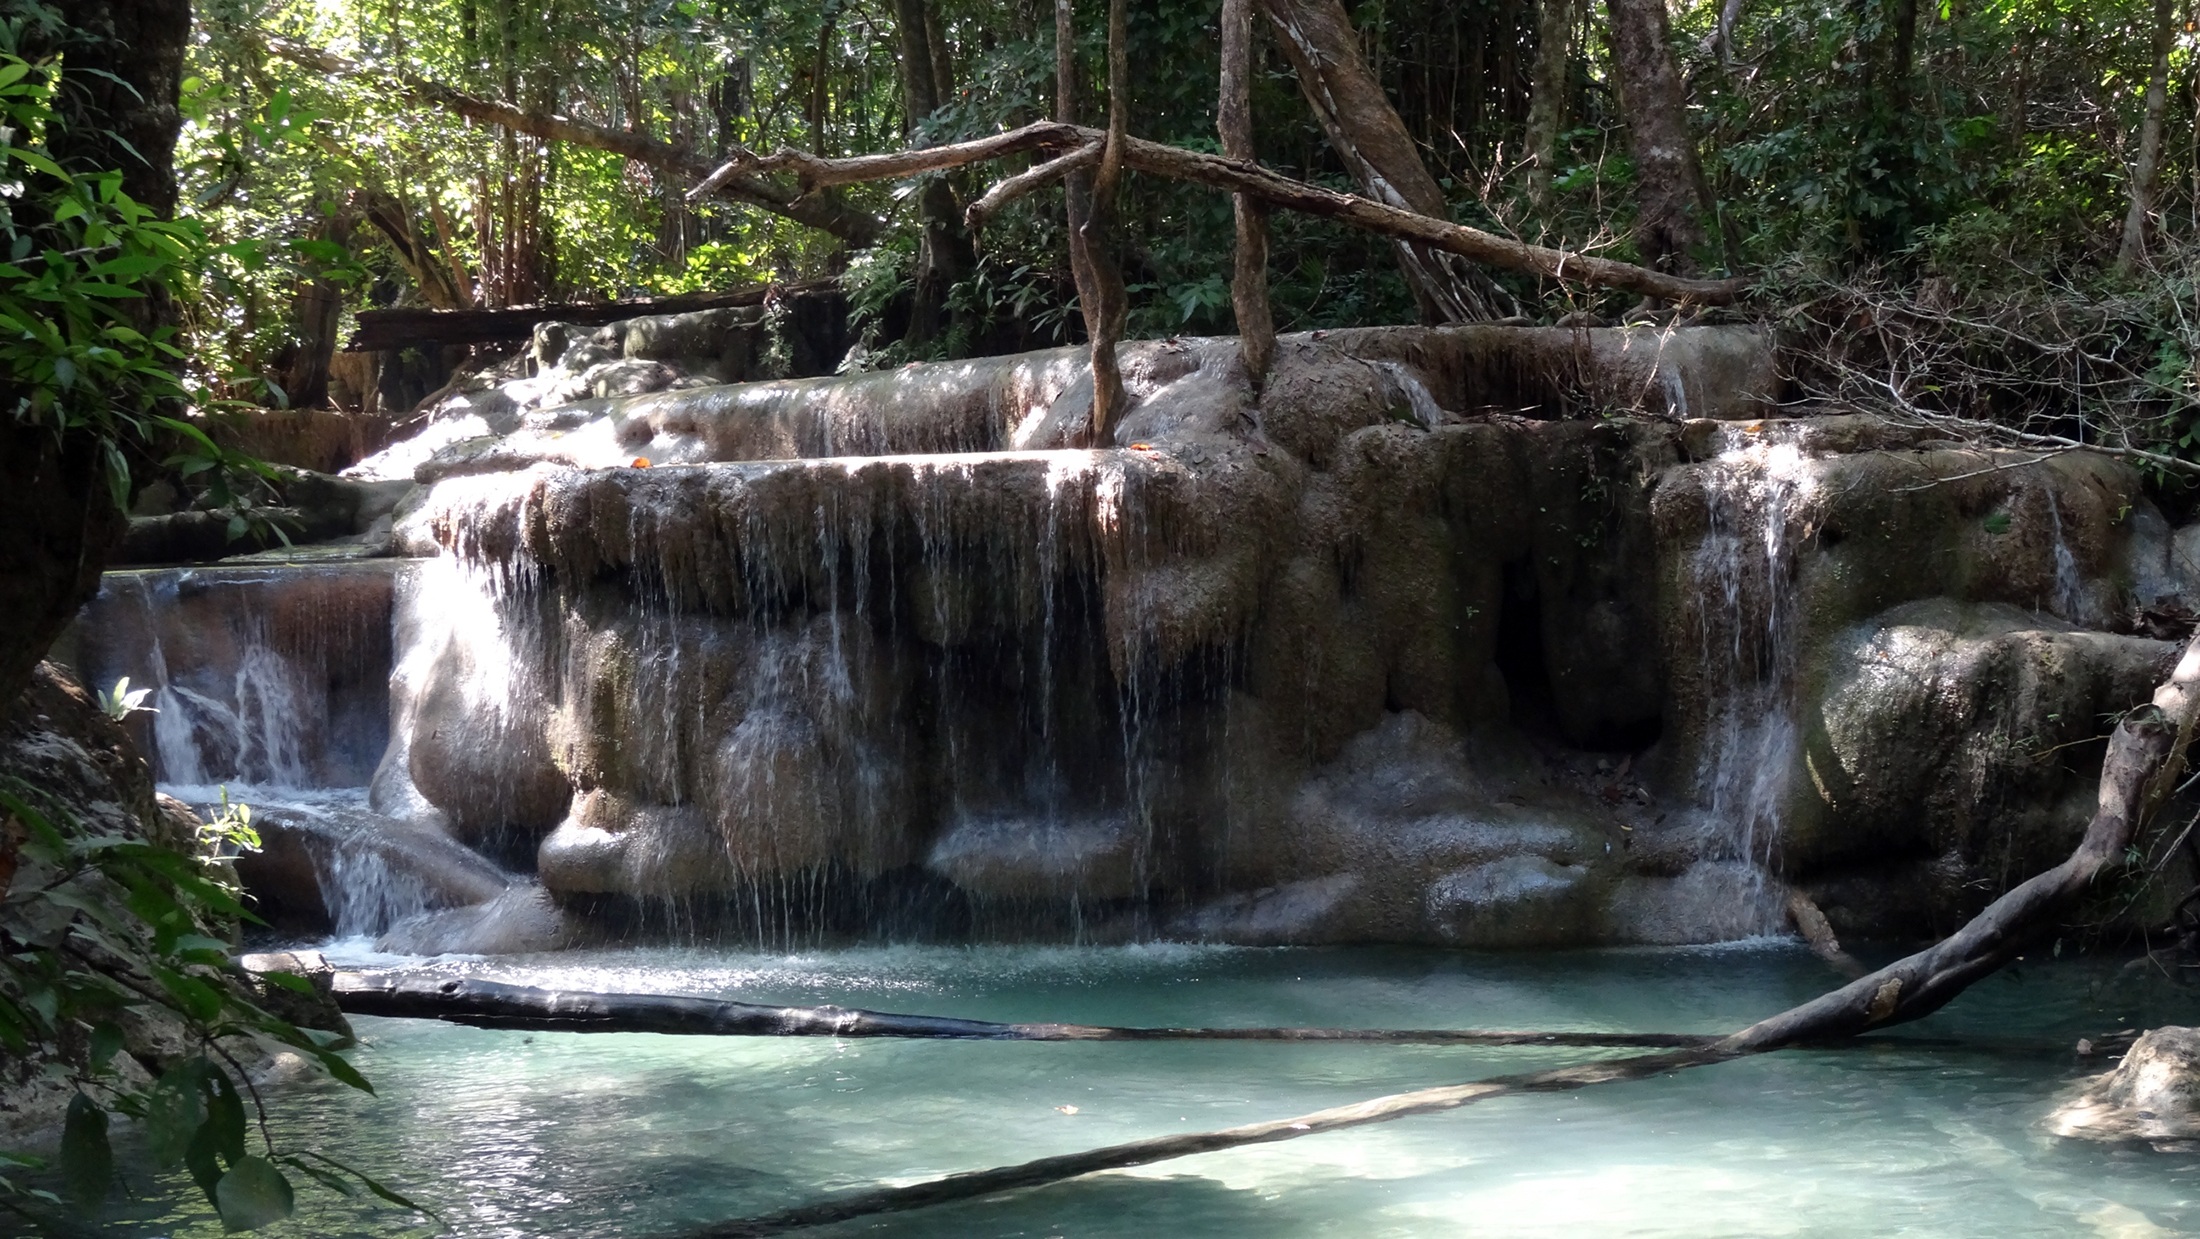
landscape, water, nature, forest, waterfall, river, stream, jungle, rapid, thailand, body of water, rainforest, cascades, waterfalls, water feature, watercourse